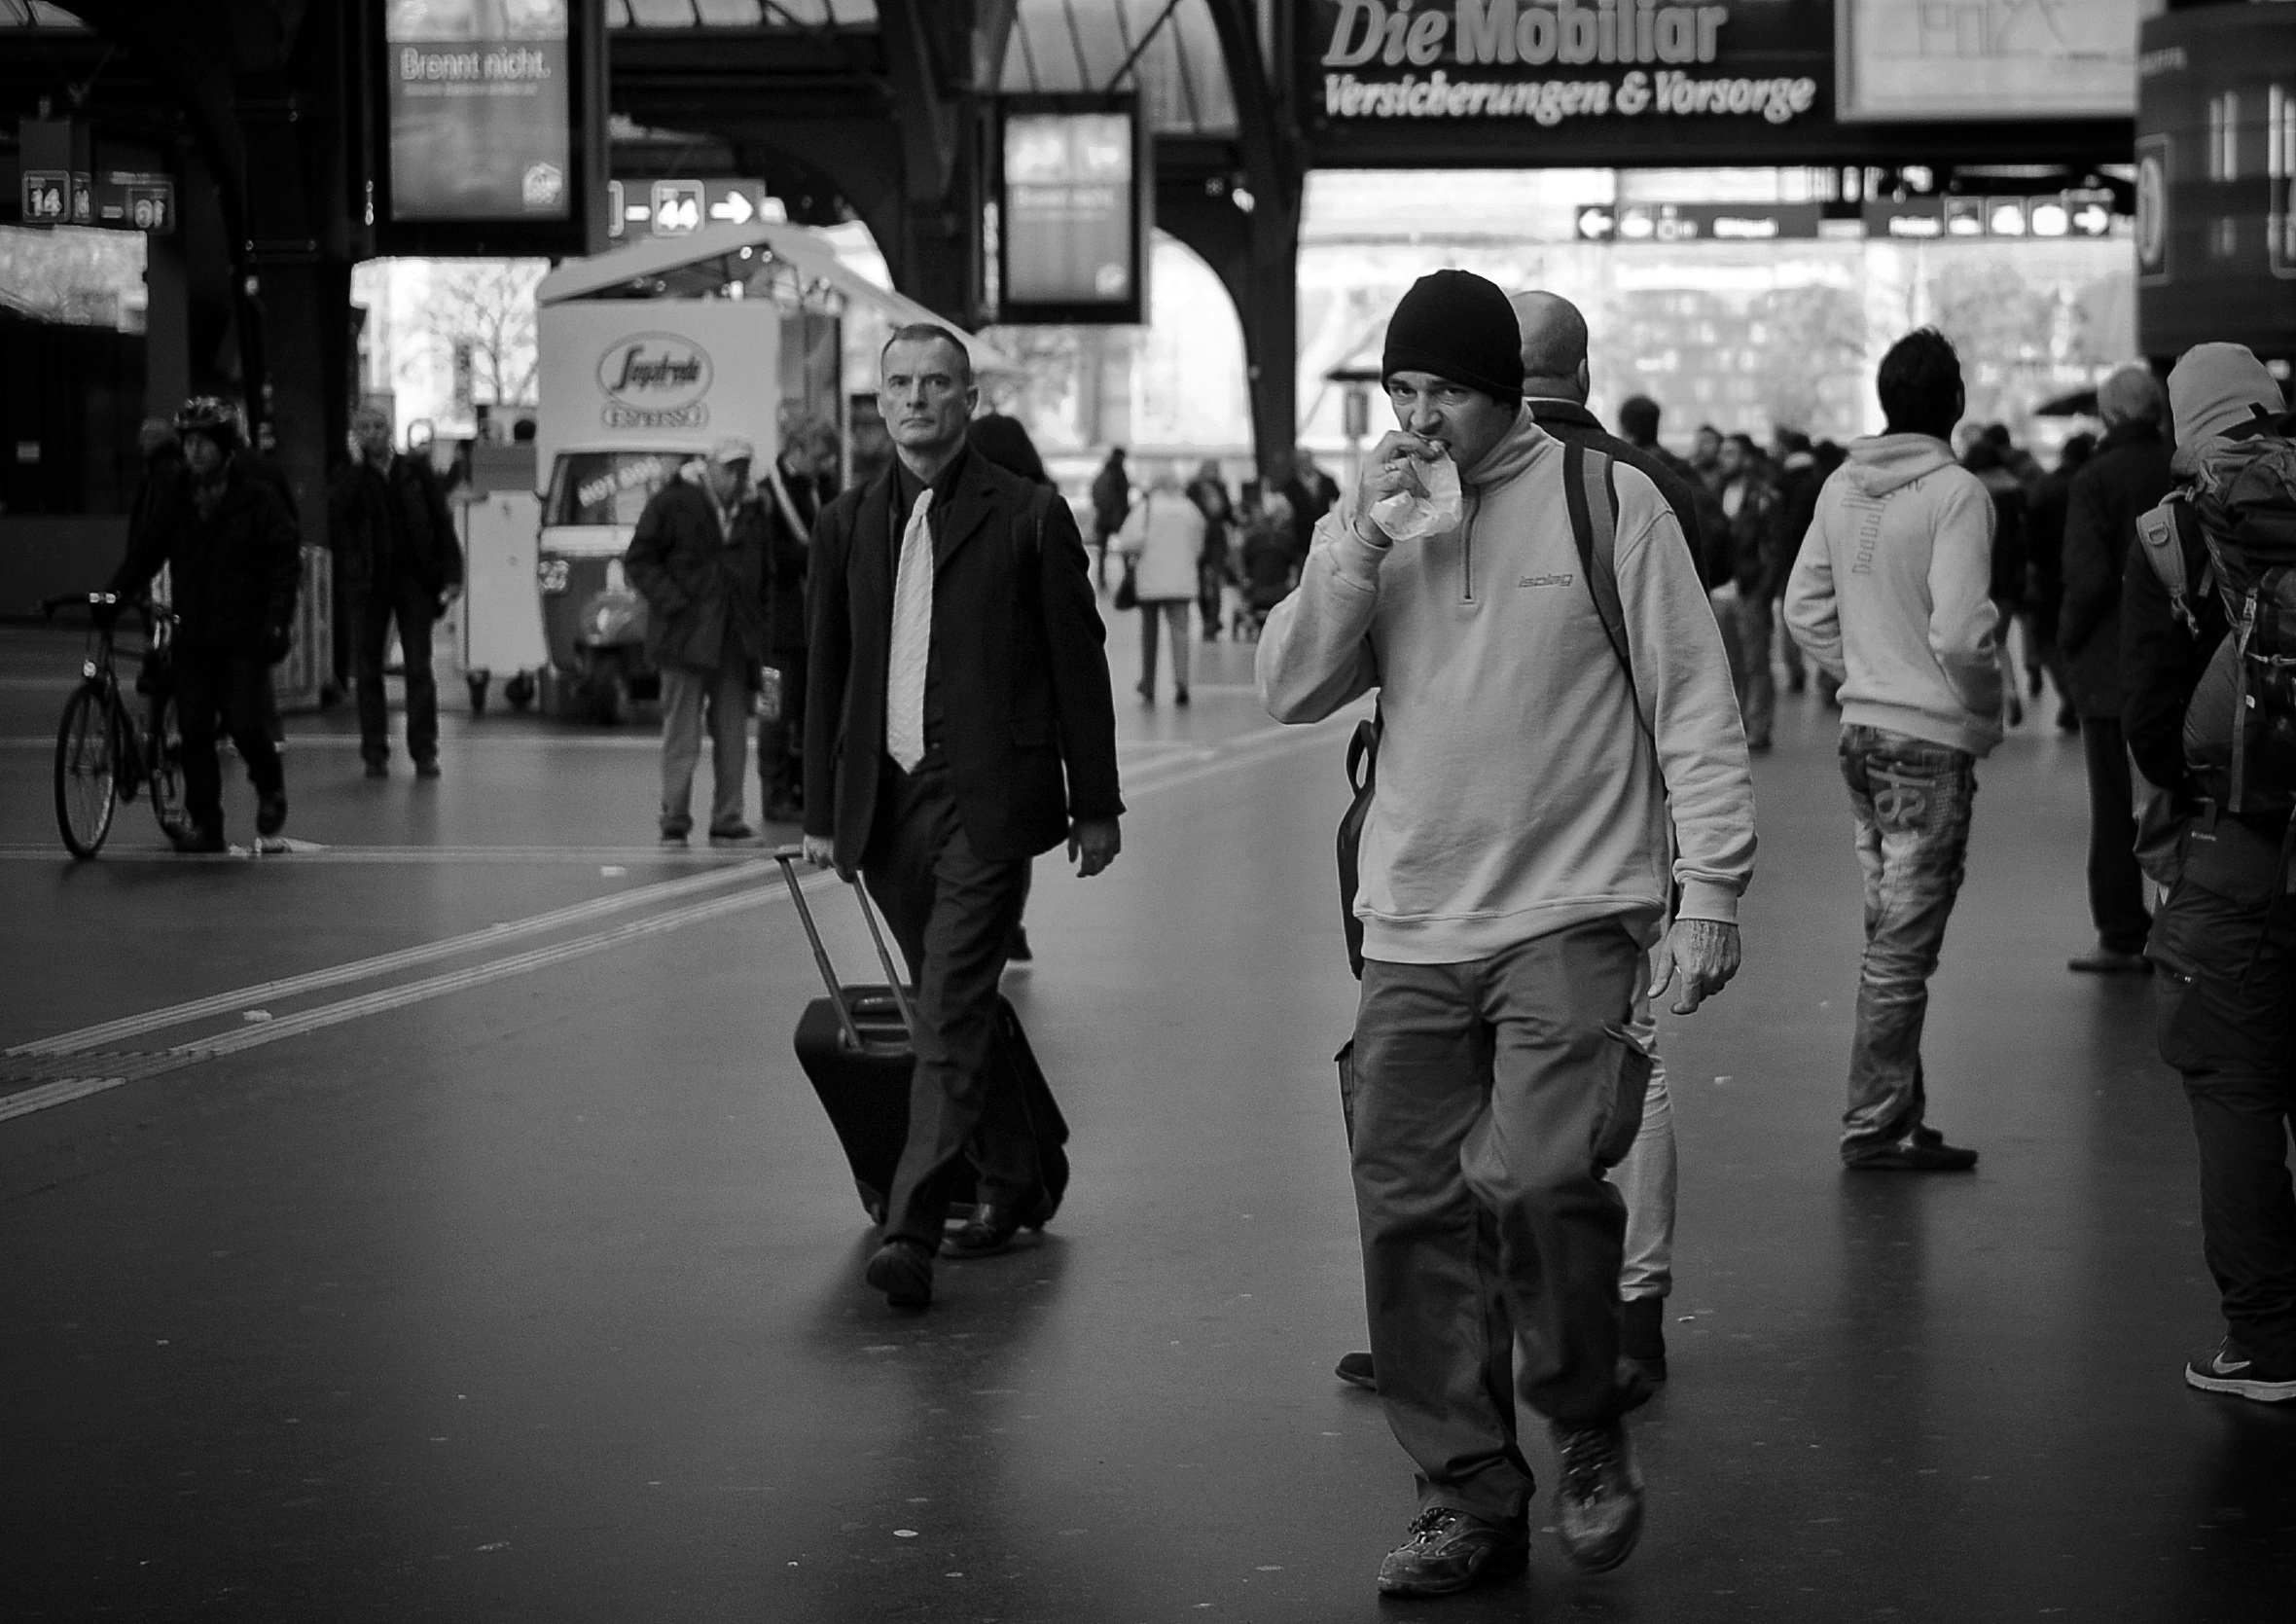
pedestrian, black and white, people, road, white, street, photography, city, urban, crowd, nikon, black, monochrome, streetphotography, bw, candid, infrastructure, swiss, stadt, photograph, snapshot, streetart, schweiz, switzerland, strasse, zurich, streetphoto, snapseed, faces, schwarzundweiss, stphotographia, streetscene, strassenszene, strassenfotografie, strasenfotografie, streetlife, mainstation, streetportrait, sbb, streetpix, thomas8047, onthestreets, streetphotographer, 175528, hb, streetfashion, streetfotografie, zurichstreet, fascinationstreet, streetphotographie, nikond300s, z ri, z richzurich, streetartz ri, bonappetit, monochrome photography